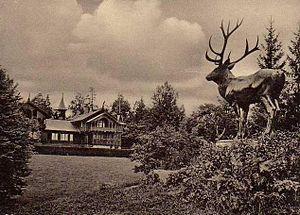
La 1ʳᵉ division de cavalerie est une unité de cavalerie, partie de l'armée impériale allemande, qui participe lors de la Première Guerre mondiale aux combats du front de l'Est.